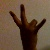
The image shows a hand gesture representing the number 7 in Indian Sign Language.